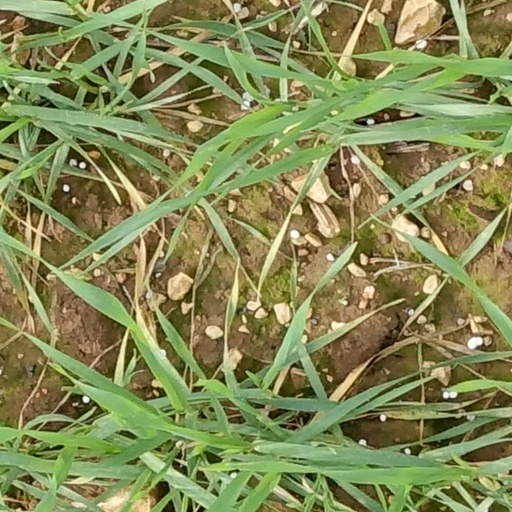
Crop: wheat